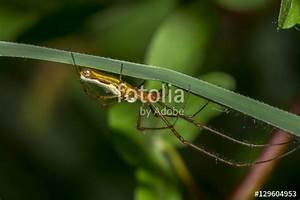
Label: ragno